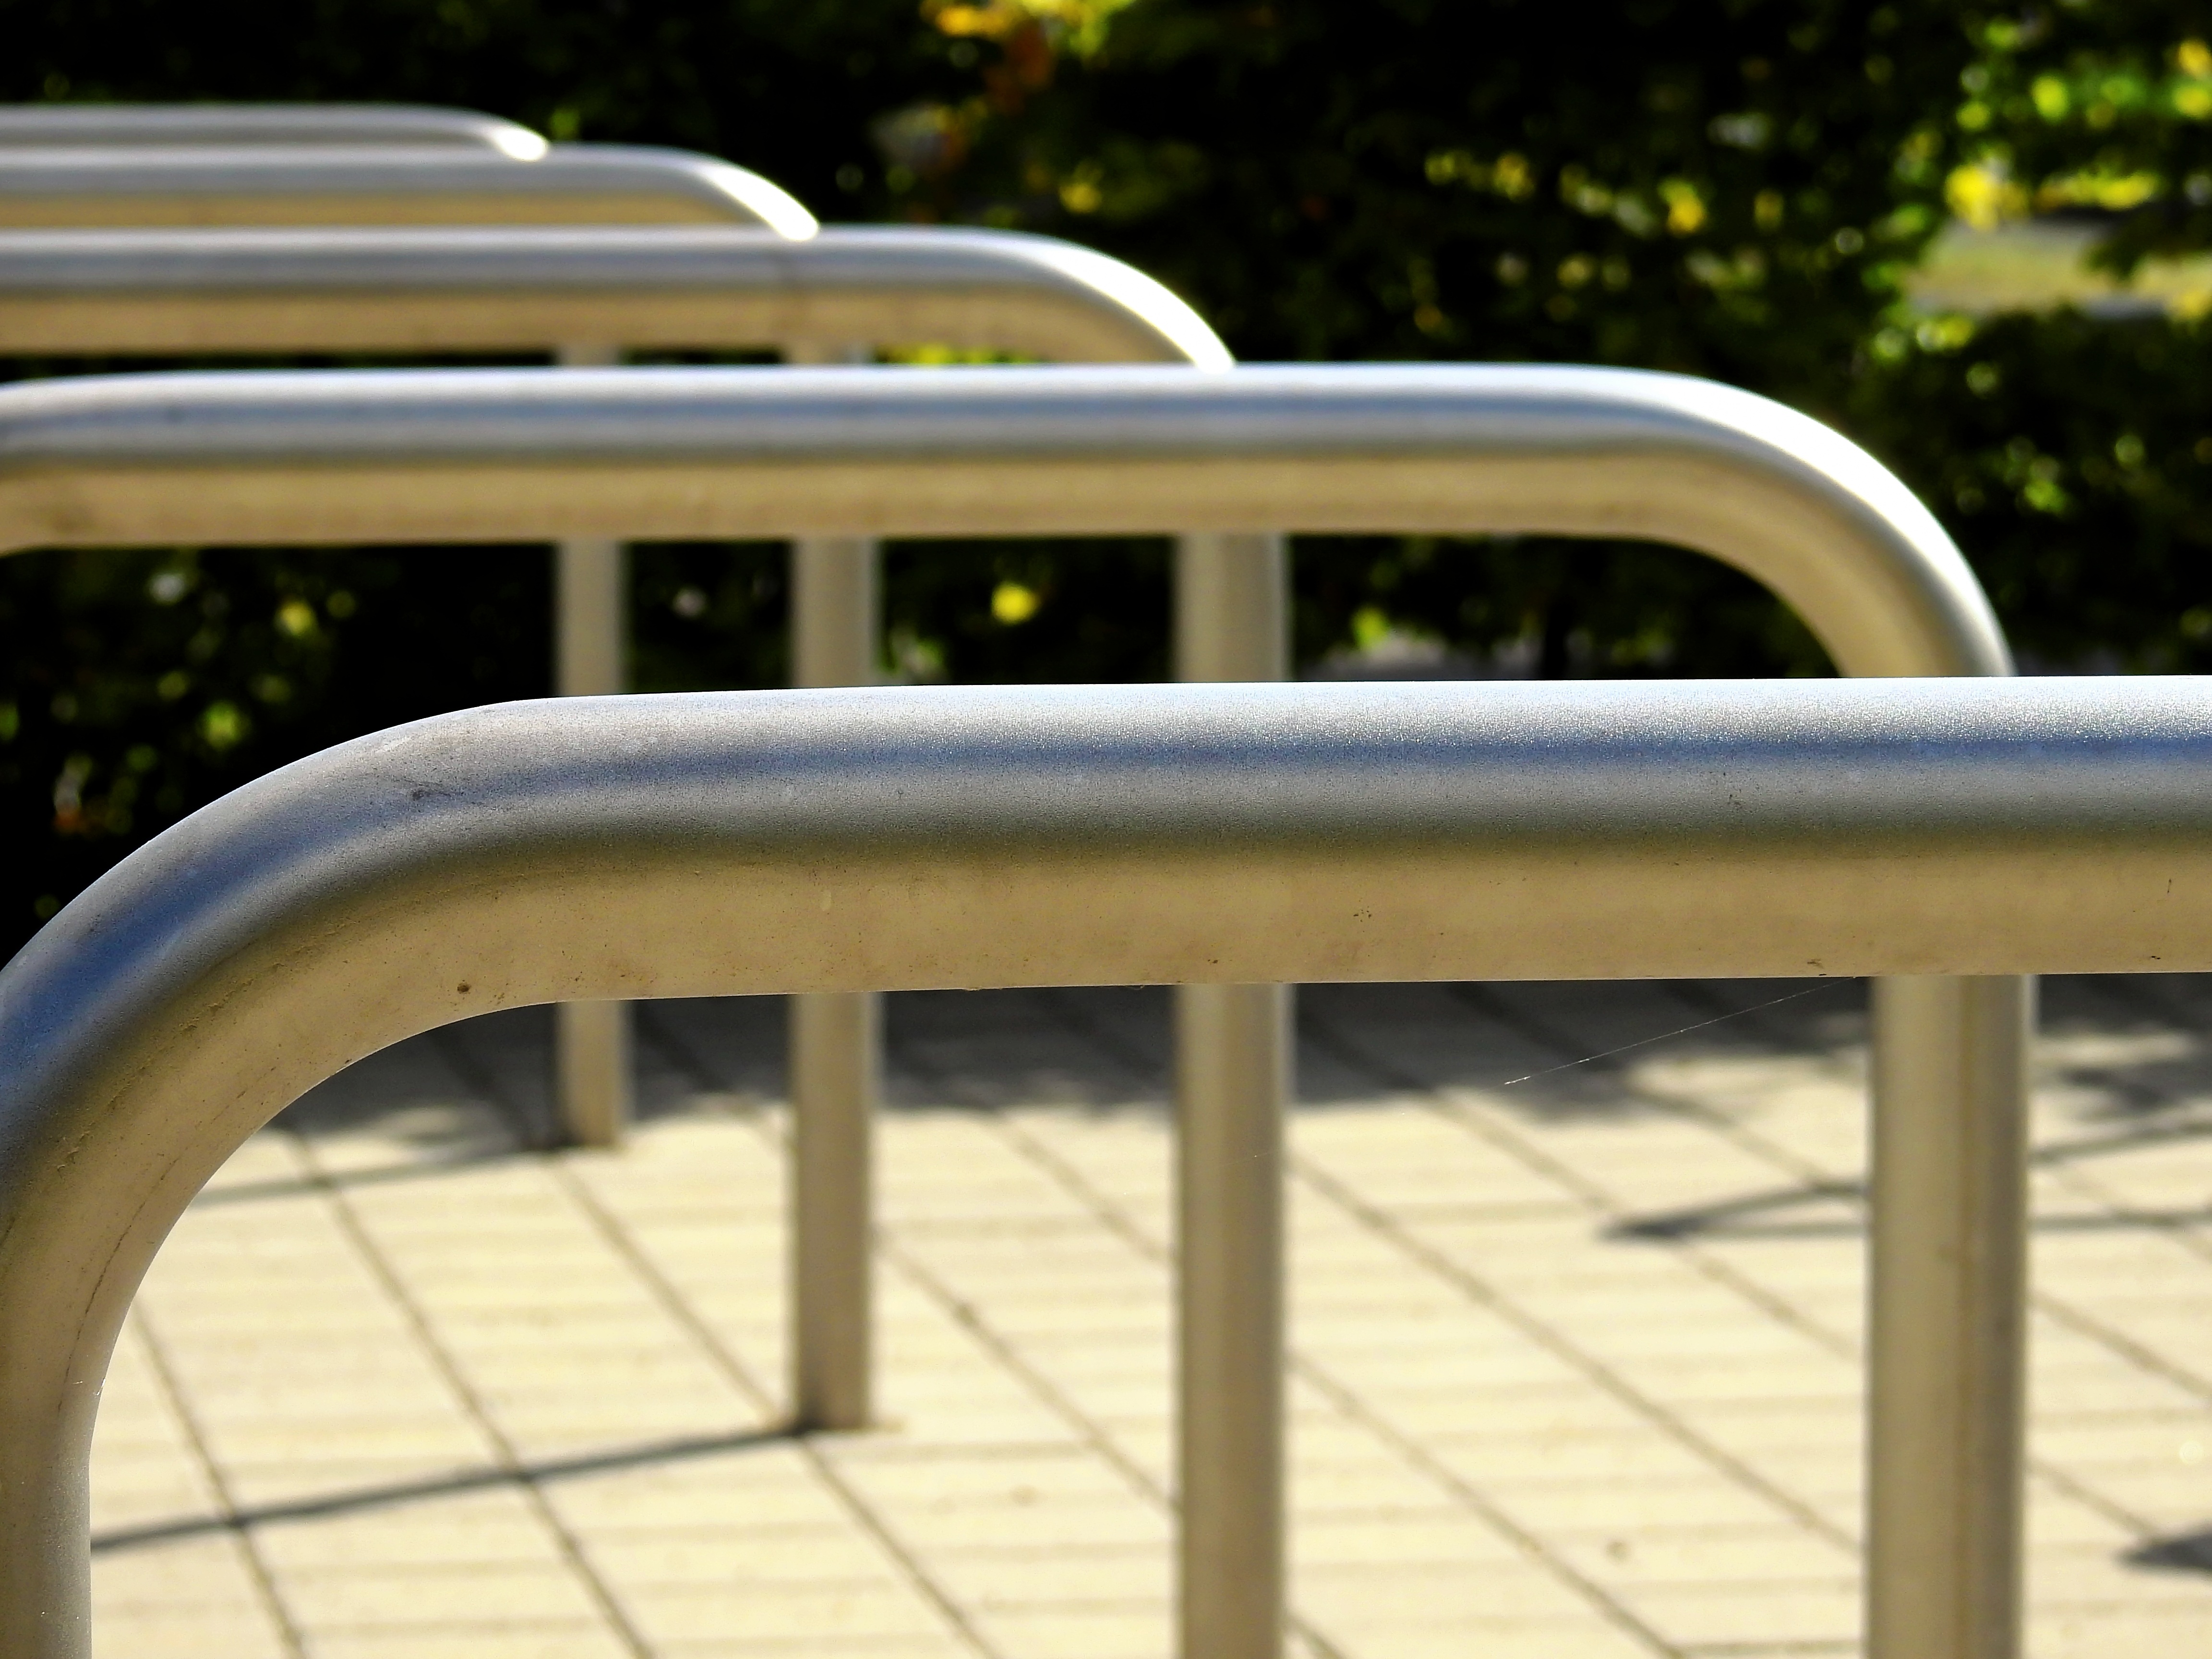
architecture, bench, wheel, tube, parking, metal, furniture, modern, stainless steel, bumper, iron, bike park place, radparkplatz, automotive exterior